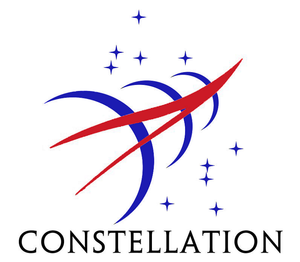
Le programme Constellation est un programme d'exploration spatiale de la NASA annulé en 2010, dont le principal objectif est l'envoi d'astronautes sur la Lune vers 2020 pour des missions de longue durée. Ce programme concrétise la stratégie spatiale américaine à long terme définie par le président George W. Bush en janvier 2004 intitulé Vision for Space Exploration visant à relancer l'exploration du Système solaire par des missions habitées. Le programme Constellation prévoit le développement de deux nouveaux lanceurs — Ares I et Ares V — ainsi que de deux véhicules spatiaux : Orion et le module lunaire Altair.